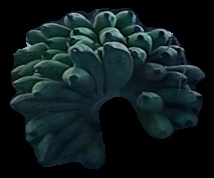
Variety: rasbale
Grade: grade2